The Subterraneans

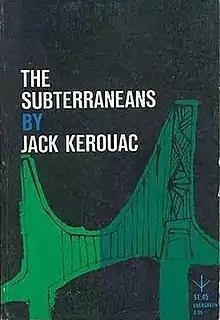
First edition

The Subterraneans is a 1958 novella by the Beat Generation author Jack Kerouac. It is a semi-fictional account of his short romance with Alene Lee (1931–1991), an African-American woman, in Greenwich Village, New York. It was the first work of Kerouac’s to be released following the success of "On the Road". "The Subterraneans" and its following novel," The Dharma Bums", both proved to be popular when released in 1958, and are now seen as important works of the Beat Literature. A Hollywood film adaptation would be released in 1960.